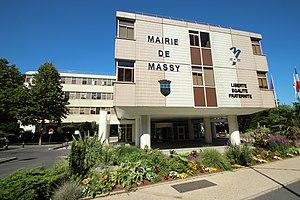
Mairie de Massy (Essonne) en France.
Massy est une commune française située dans le département de l'Essonne en région Île-de-France.